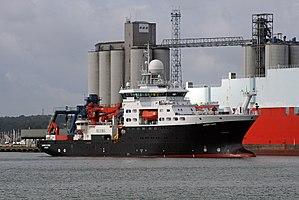
Le RRS James Cook est un navire océanographique exploité par le Natural Environment Research Council